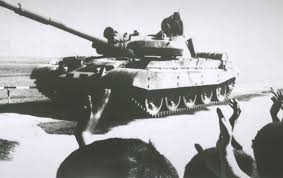
Label: T-62